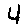
Label: 4